European Association of Nuclear Medicine

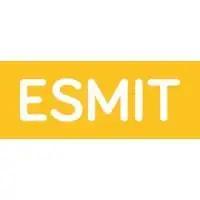
ESMIT's official logo

The EANM is highly active in the field of education. Its European School of Multimodality Imaging & Therapy (ESMIT) was founded in 2015 as a response to the rising demand for educational programmes focusing on nuclear medicine.